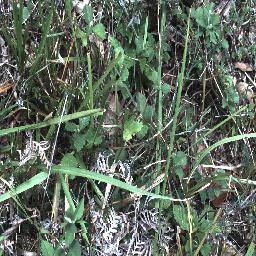
Label: negative